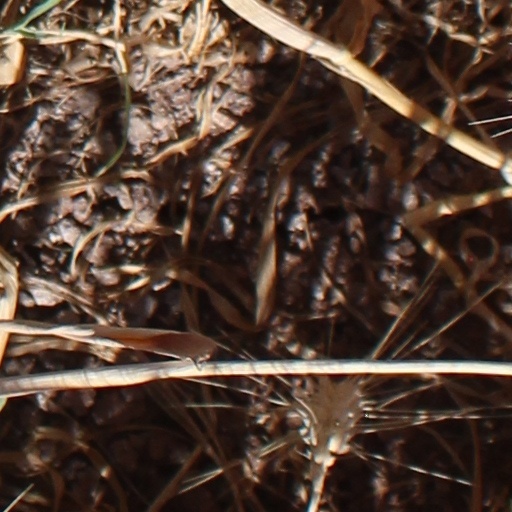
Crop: wheat